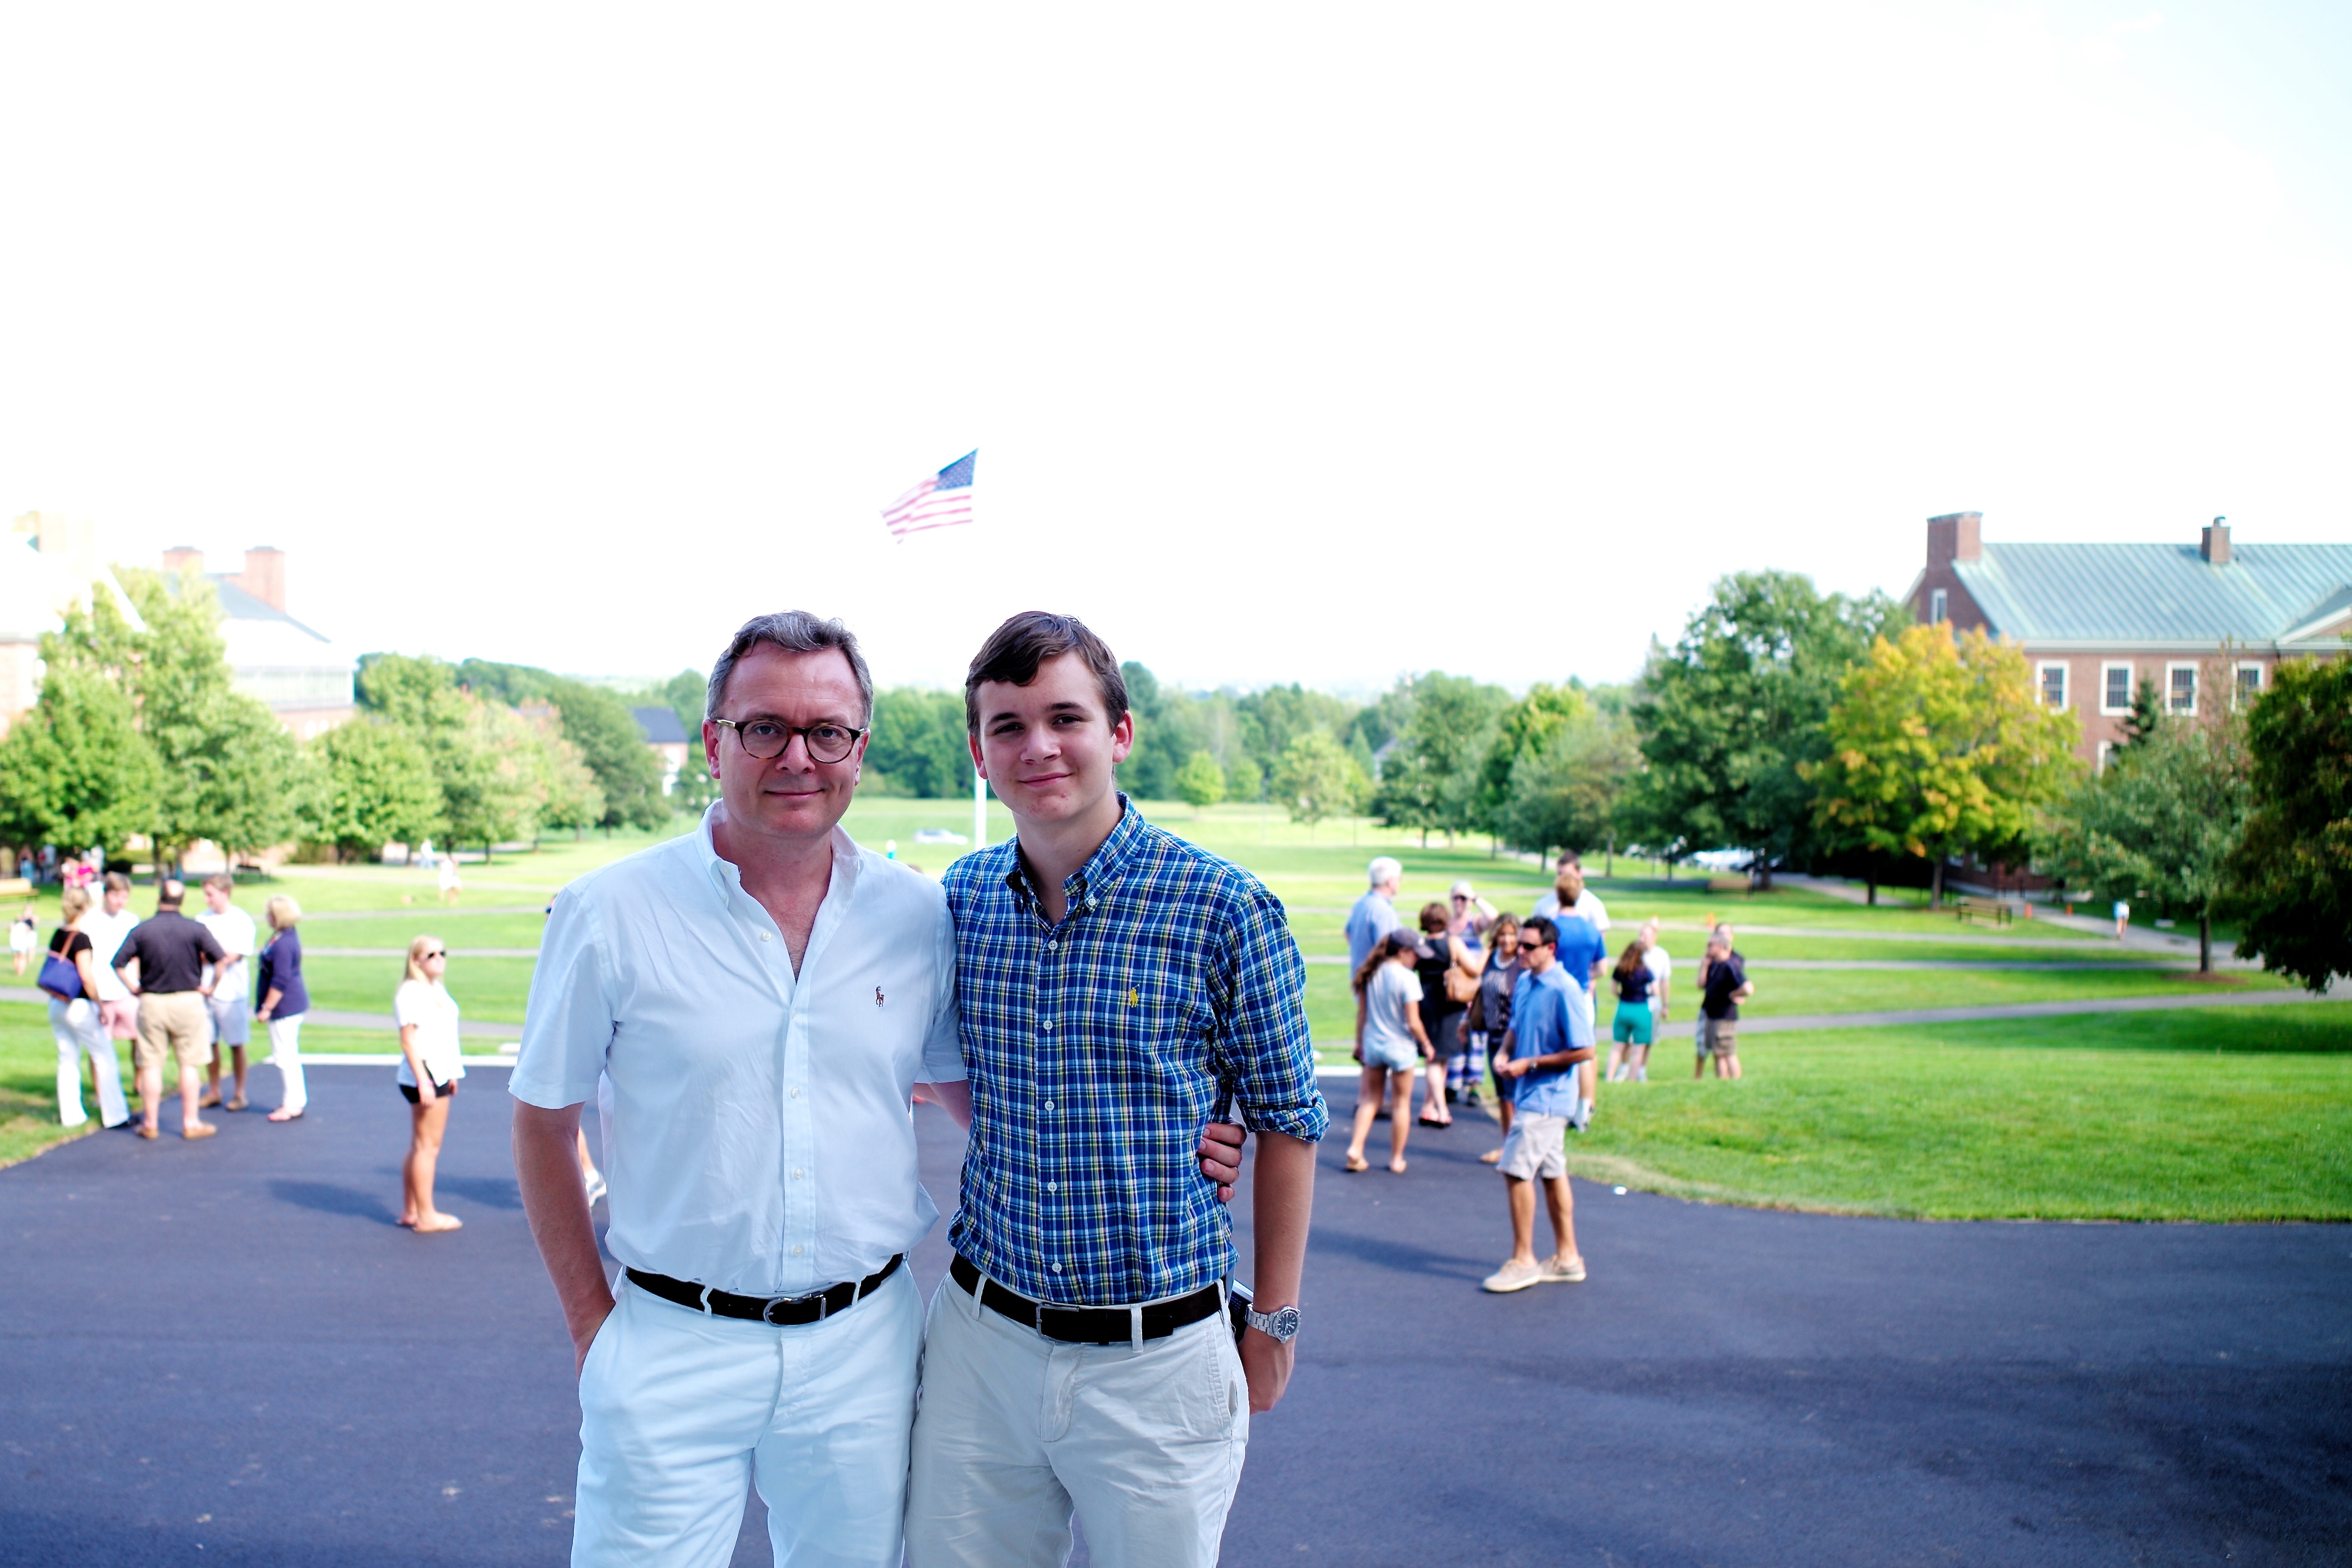
summer, portrait, usa, m, sports, waterville, 28, campus, f2, leica, 240, summicron, college, maine, colby, asph, classof2018, moveinday